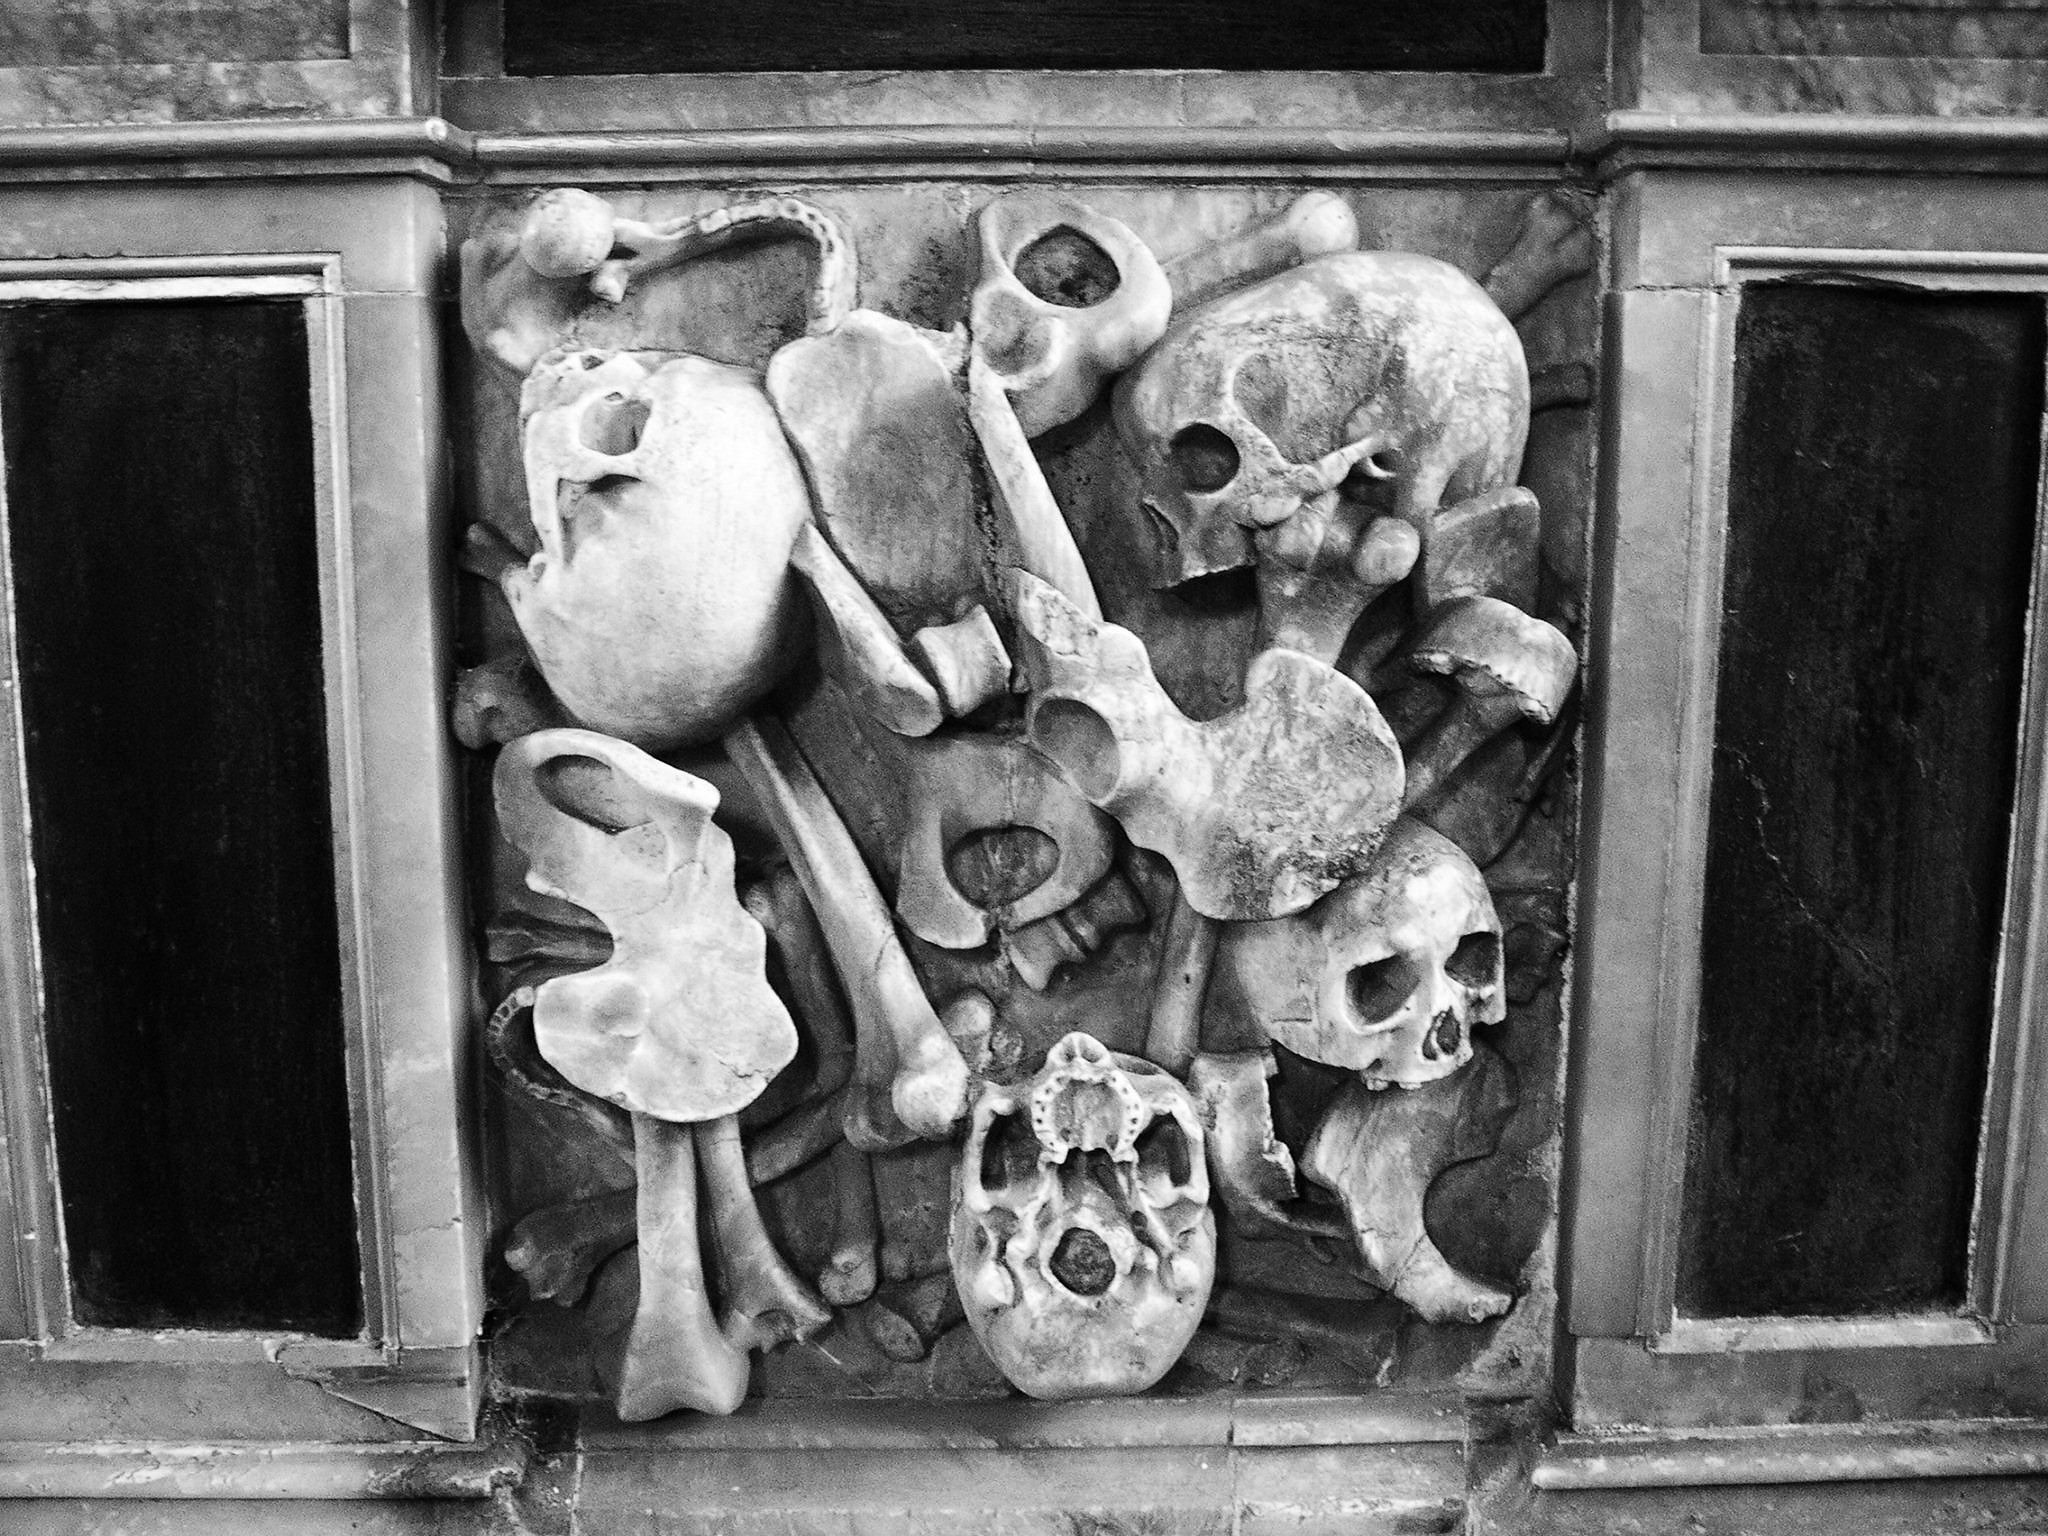
black and white, spooky, stone, heaven, ancient, box, cemetery, monochrome, christian, dead, death, skull, painting, grave, sculpture, graveyard, art, monastery, photograph, creepy, prayer, british, hell, history, image, skeleton, bones, english, plague, tomb, carving, body, god, funeral, eternity, burial, crypt, artifact, afterlife, corpse, sarcophagus, chisel, monochrome photography, ancient history, englisch church, black death